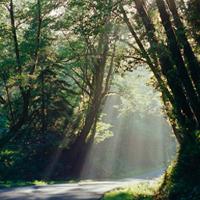
Weather: sun or clear